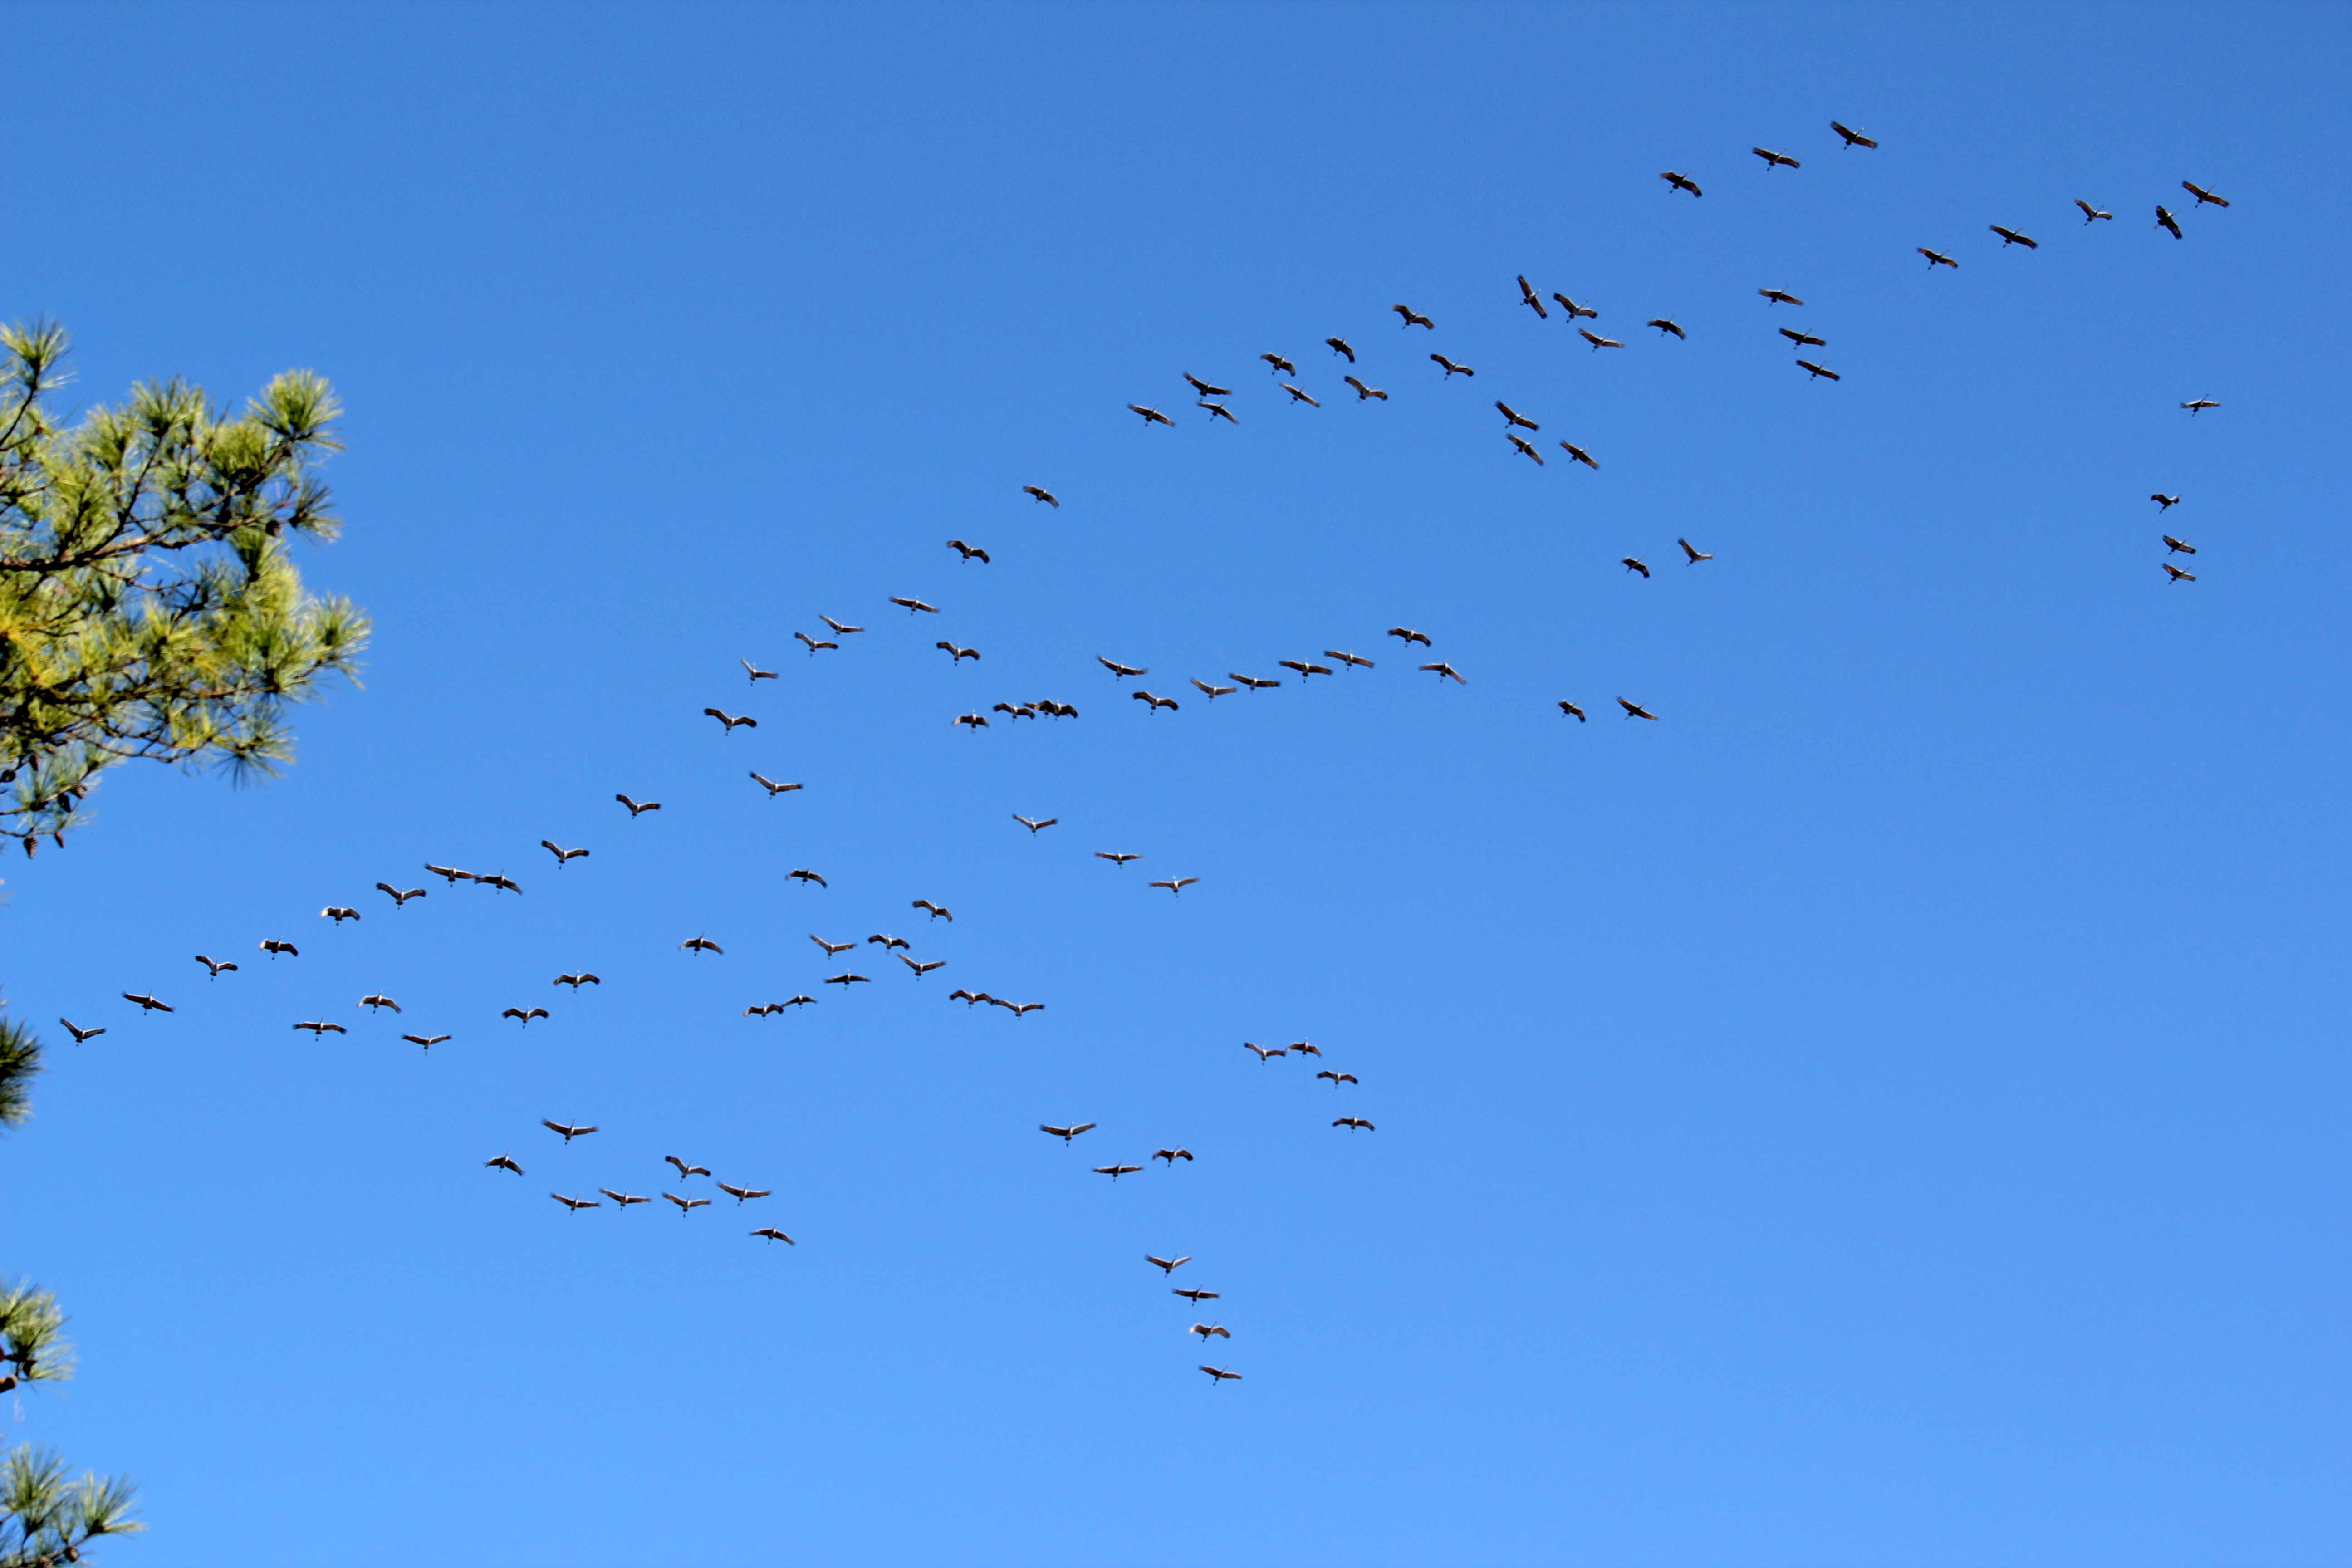
sandhill cranes, migration, flock, bird migration, bird, animal migration, daytime, sky